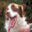
Label: dog